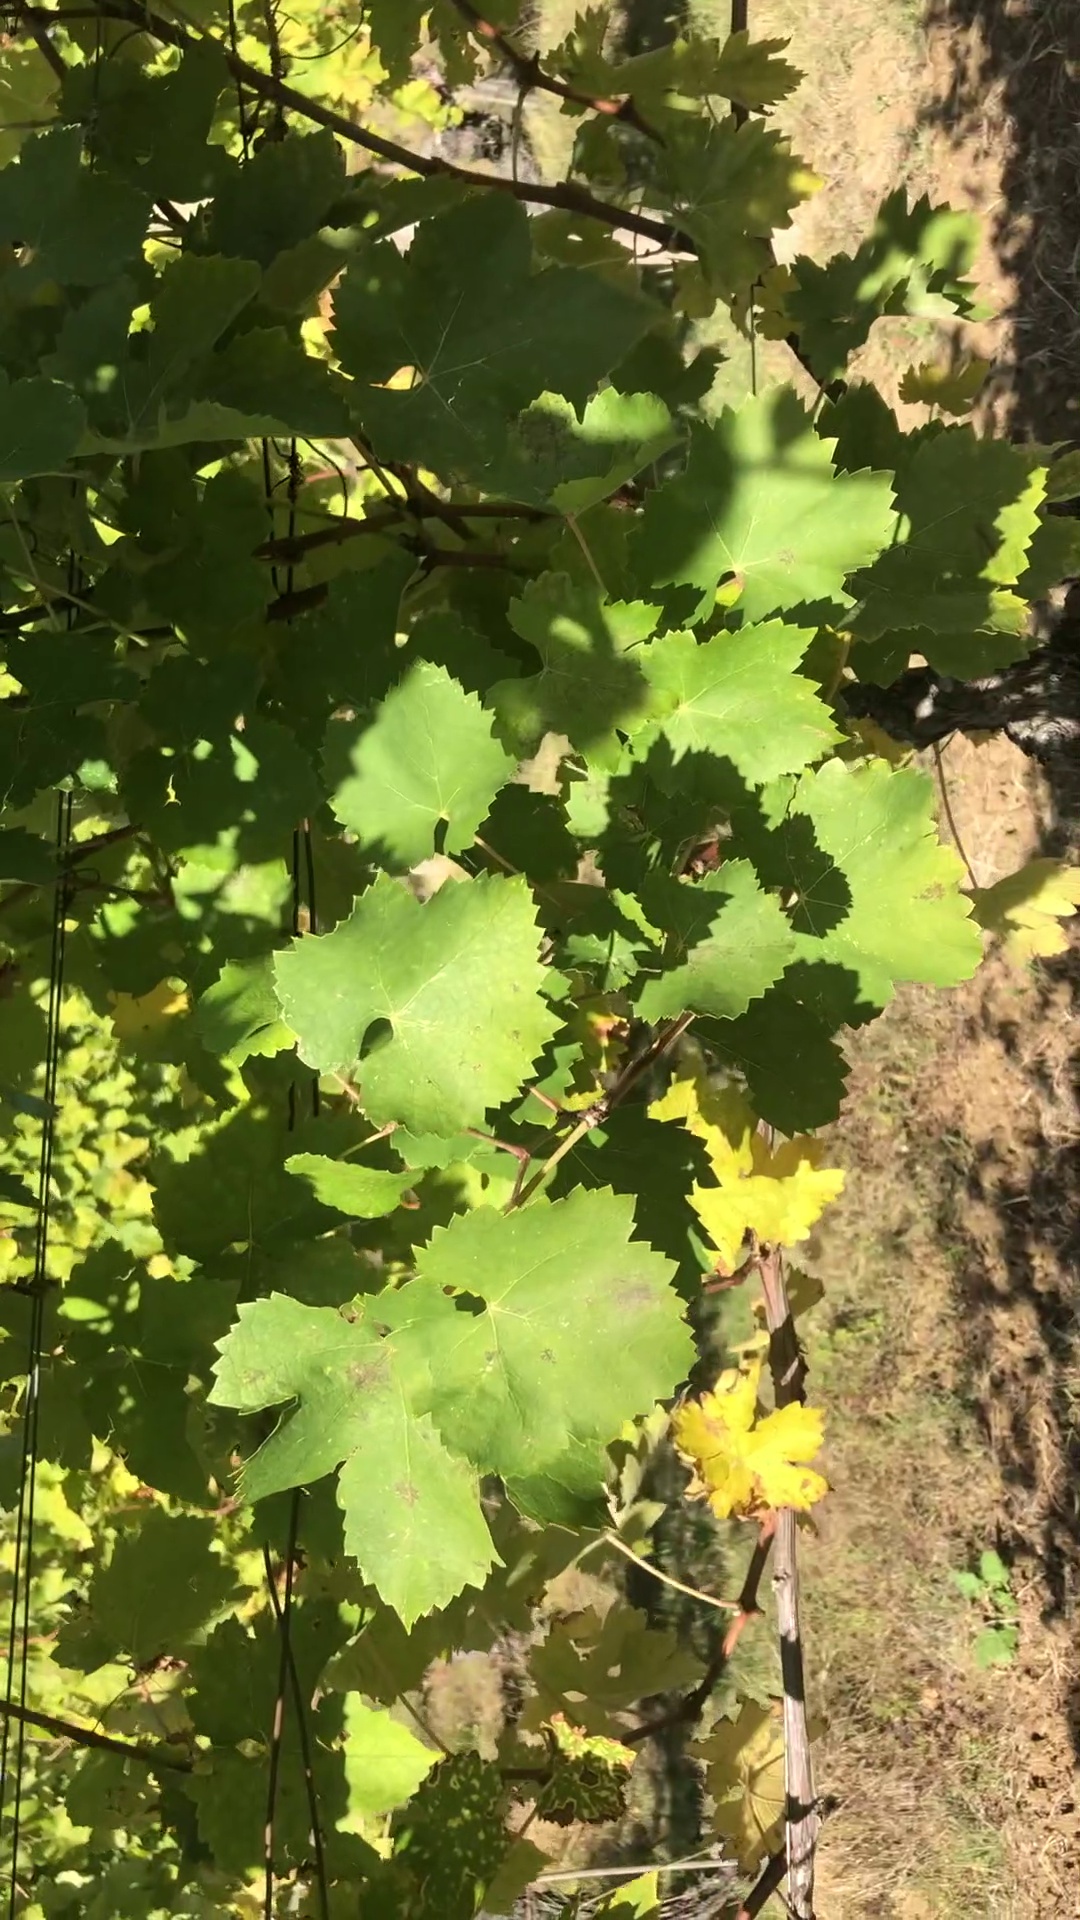
Label: healthy